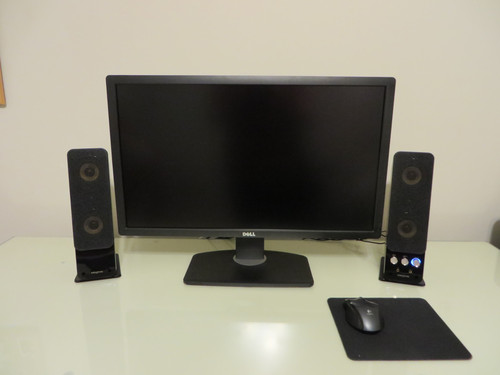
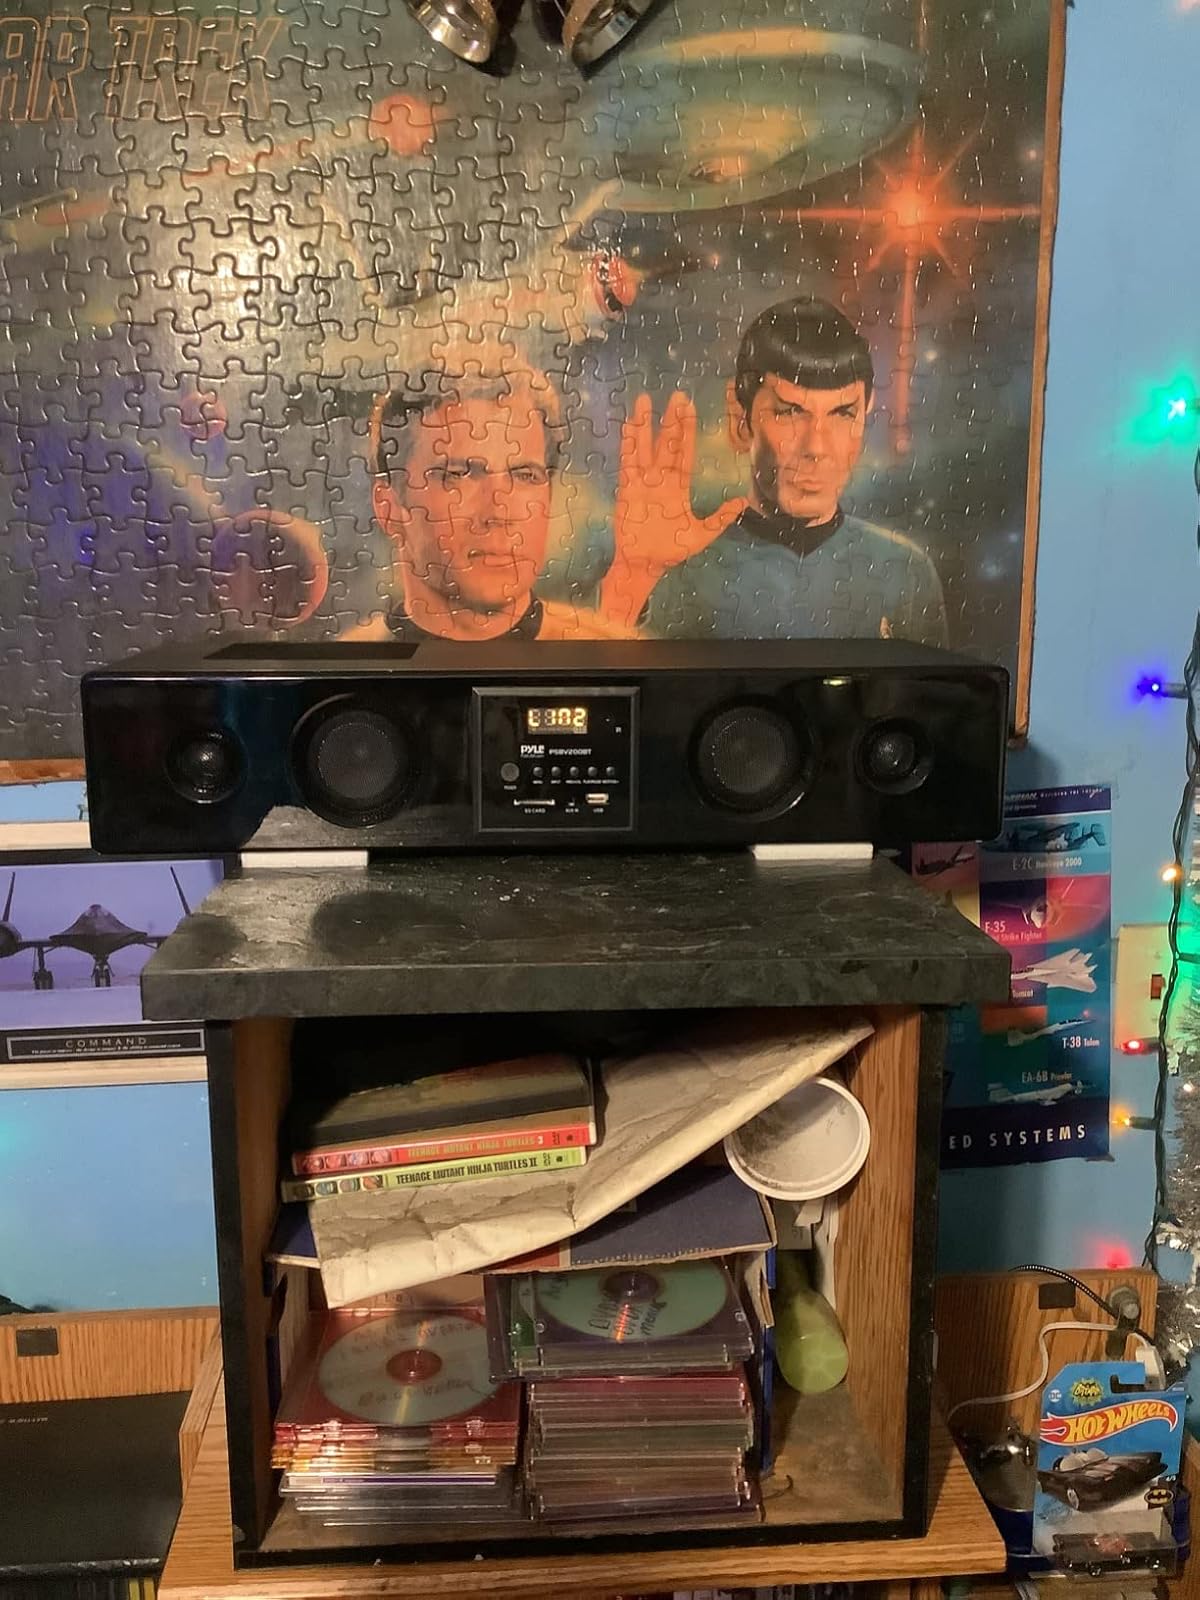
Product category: speaker
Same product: no